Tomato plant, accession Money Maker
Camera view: bottom (45 deg); turntable rotation: 240 degrees
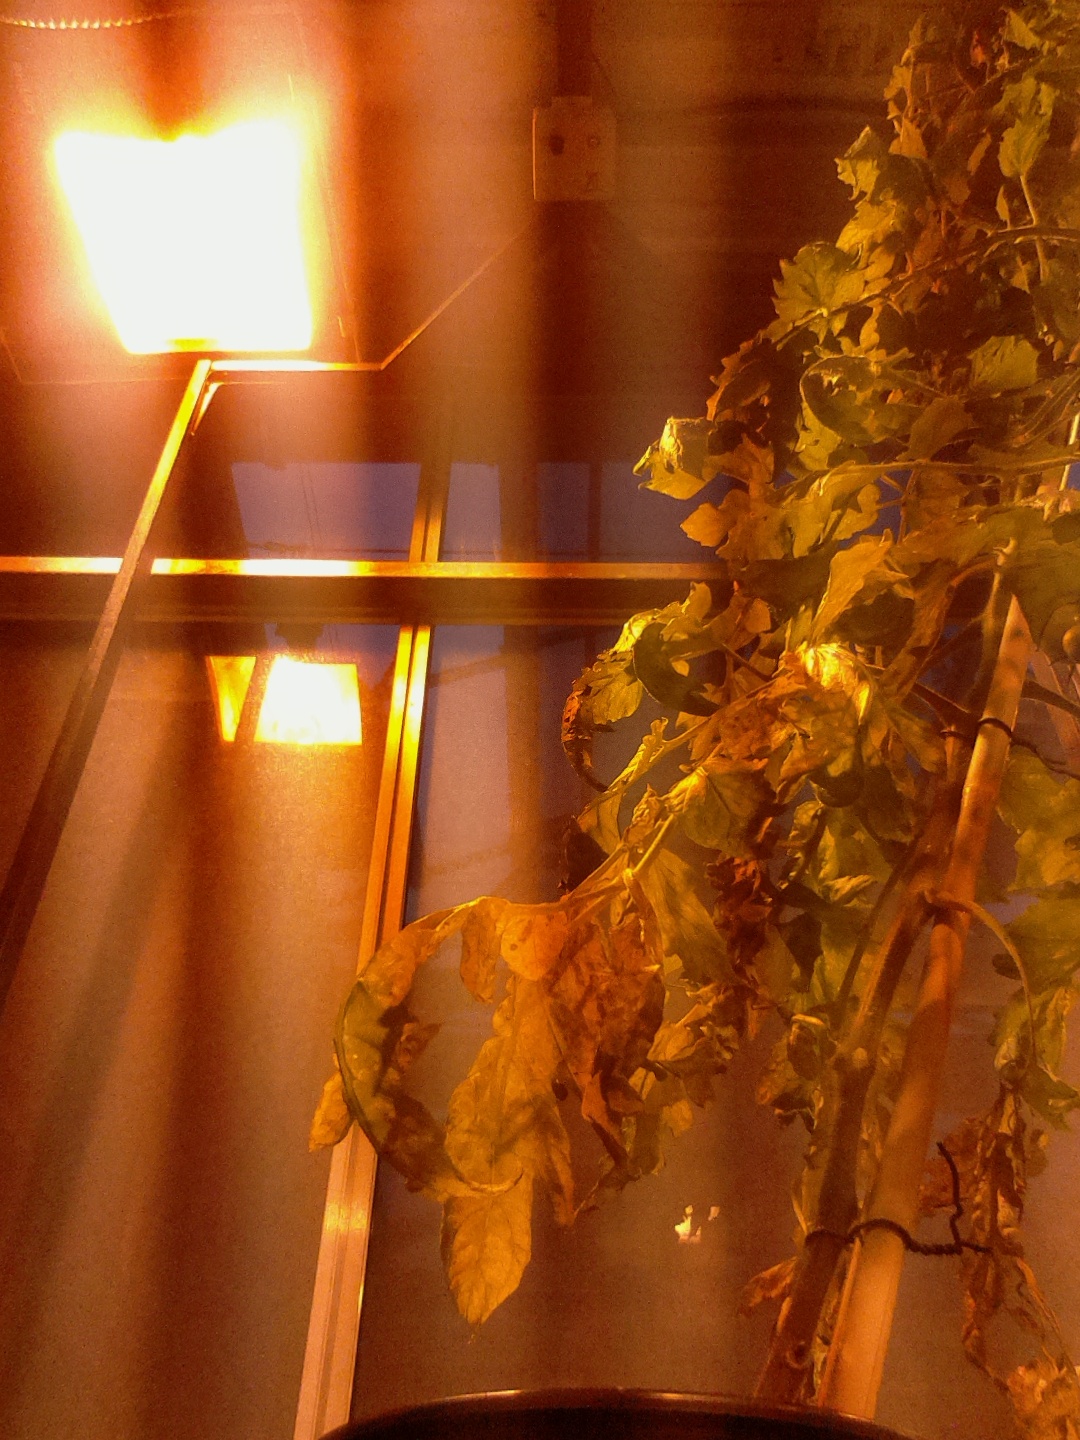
BBCH growth stage 74: 40%-50% of final fruit size